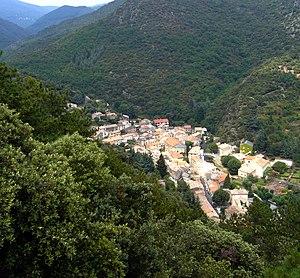
Cabrespine est une commune française située dans le département de l'Aude, en région Occitanie.